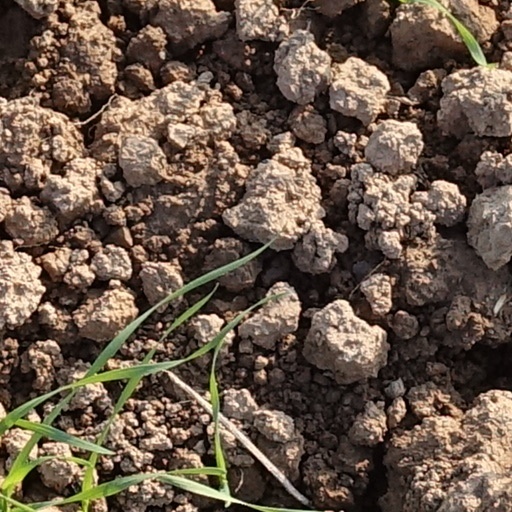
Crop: wheat